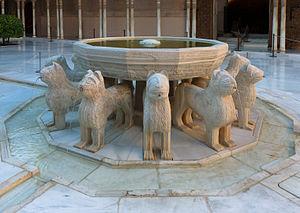
La fontaine aux douze lions du Patio de los Leones, peu de jours après sa remise en eau, après plus de 10 ans de restauration. Alhambra, Granada, Espagne.